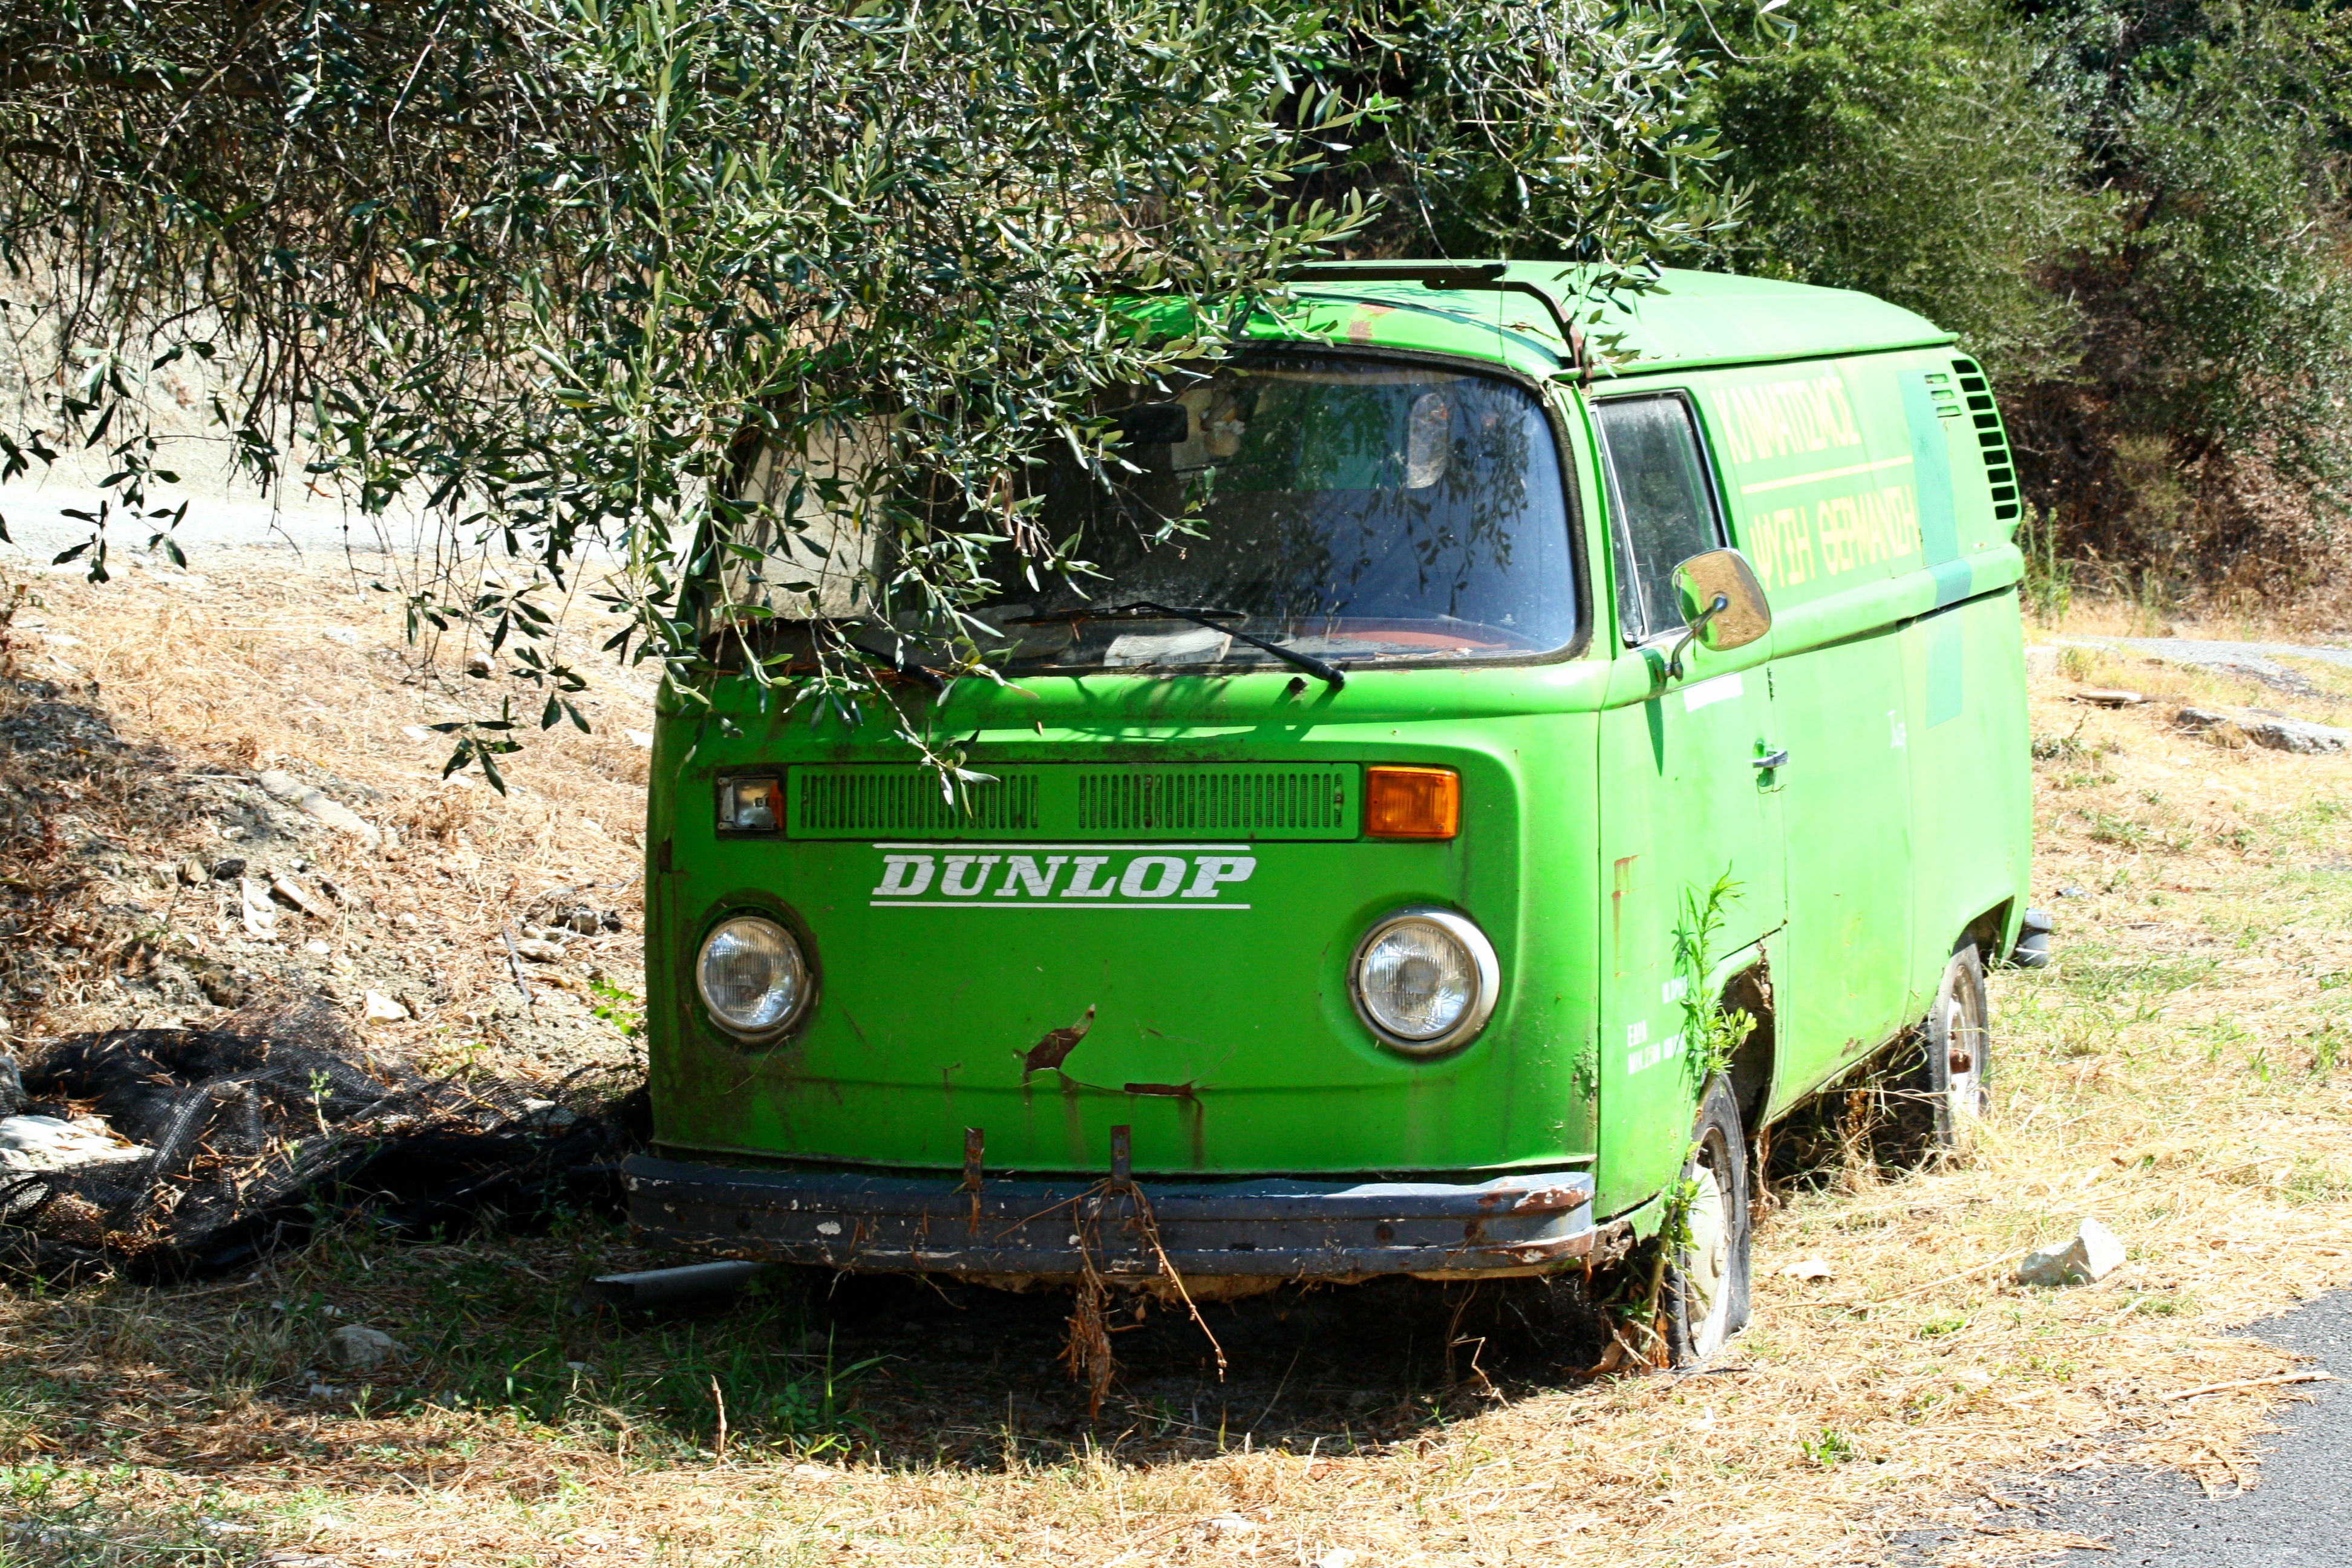
car, van, transport, truck, vehicle, auto, old car, rusted, scrap, minibus, commercial vehicle, vw bulli, land vehicle, volkswagen type 2, automobile make, light commercial vehicle